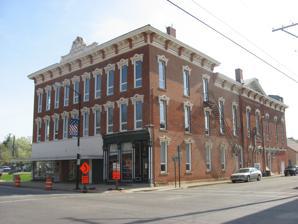
Building: Levering Hall
Country: United States of America
Year built: 1876
United States historic place Levering Hall U.S. National Register of Historic Places Front and side of the hall.  Note the differing rooflines of the two portions of the building. Show map of Ohio Show map of the United States Location 12 S. Main St., Mount Gilead , Ohio Coordinates 40°32′55″N 82°49′41″W / 40.54861°N 82.82806°W / 40.54861; -82.82806 Area less than one acre Built 1876 Architect William Miller Architectural style Italianate NRHP reference No. 80003180 Added to NRHP May 29, 1980 Levering Hall is a historic building in downtown Mount Gilead , Ohio , United States .  A fine example of the Italianate style, it was intended to house a range of civic functions. Architecturally, Levering Hall is distinguished by such elements as elaborate ironwork and detailed cornices . Built in the national centennial year of 1876, it was initially conceived as a village hall and fire station , but before construction began, local businessmen proposed using its front portion for commercial purposes.  Ultimately, the front and rear were built separately at a combined cost of $22,500.  Among the most distinctive portions of the finished two-piece building was an opera hall, used as a community theater until the end of the 1940s.  The village offices and fire station also left the building in the middle of the twentieth century. Plans for the building that became Levering Hall were laid during a period of rapid growth for the village of Mount Gilead, which had only recently been a tiny crossroads community.  The hall's cornerstone was laid on June 28, 1876, and construction was finished by the end of the year.  Its builders were Miller and Smith, who were known for their work on several Ohio county courthouses and the Ohio Penitentiary in Columbus . Leading Mount Gilead businessman Allen Levering was the building's namesake; a future state legislator , he helped to organize the local business association that proposed using the building for commercial purposes. In 1980, Levering Hall was listed on the National Register of Historic Places .  It qualified for listing because of its distinctive architecture, its part in overall local history, and its connection to Allen Levering. References